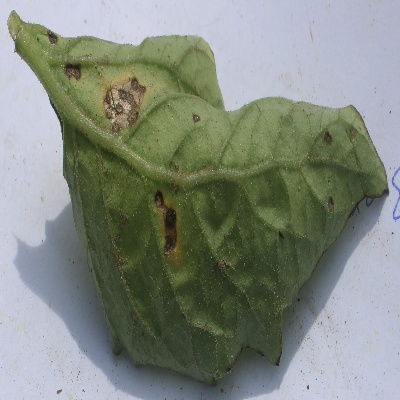
Crop: Tomato
Condition: septoria leaf spot